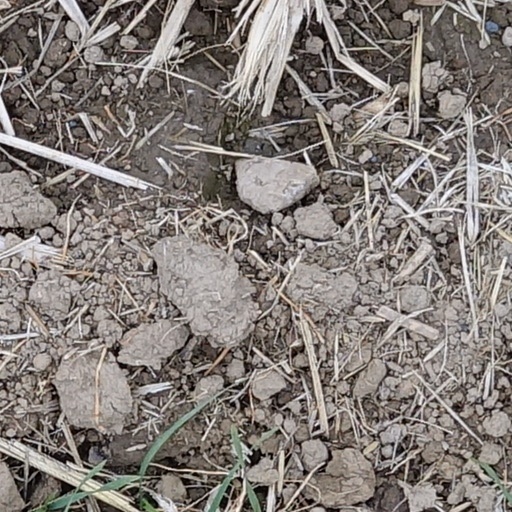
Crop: wheat